Bootleg recording

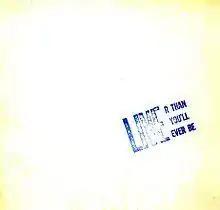
The Rolling Stones' "Live'r Than You'll Ever Be", released in late 1969, received a rave review in "Rolling Stone"

When the Rolling Stones announced their 1969 American tour, their first in the U.S. for several years, an enterprising bootlegger known as "Dub" decided to record some of the shows. He purchased a Sennheiser 805 "shotgun" microphone and a Uher 4000 reel to reel tape recorder specifically for recording the performances, smuggling them into the venues. The resulting bootleg, "Live'r Than You'll Ever Be", was released shortly before Christmas 1969, mere weeks after the tour had finished, and in January 1970 received a rave review in "Rolling Stone", who described the sound quality as "superb, full of presence, picking up drums, bass, both guitars and the vocals beautifully ... it is the ultimate Rolling Stones album". The bootleg sold several tens of thousands of copies, orders of magnitude more than a typical classical or opera bootleg, and its success resulted in the official release of the live album "Get Yer Ya-Ya's Out!" later in the year. "Dub" was one of the founders of the Trade Mark of Quality (TMOQ or TMQ) bootleg record label.